Hemoprotein

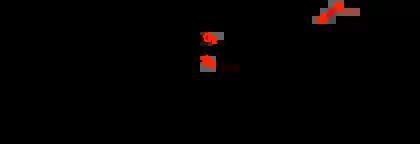
Binding of oxygen to a heme prosthetic group, which would be part of a hemoprotein.

A hemeprotein (or haemprotein; also hemoprotein or haemoprotein), or heme protein, is a protein that contains a heme prosthetic group. They are a very large class of metalloproteins. The heme group confers functionality, which can include oxygen carrying, oxygen reduction, electron transfer, and other processes. Heme is bound to the protein either covalently or noncovalently or both.